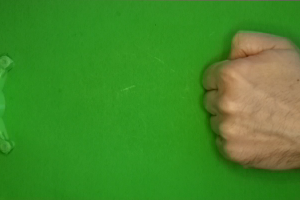
Label: rock